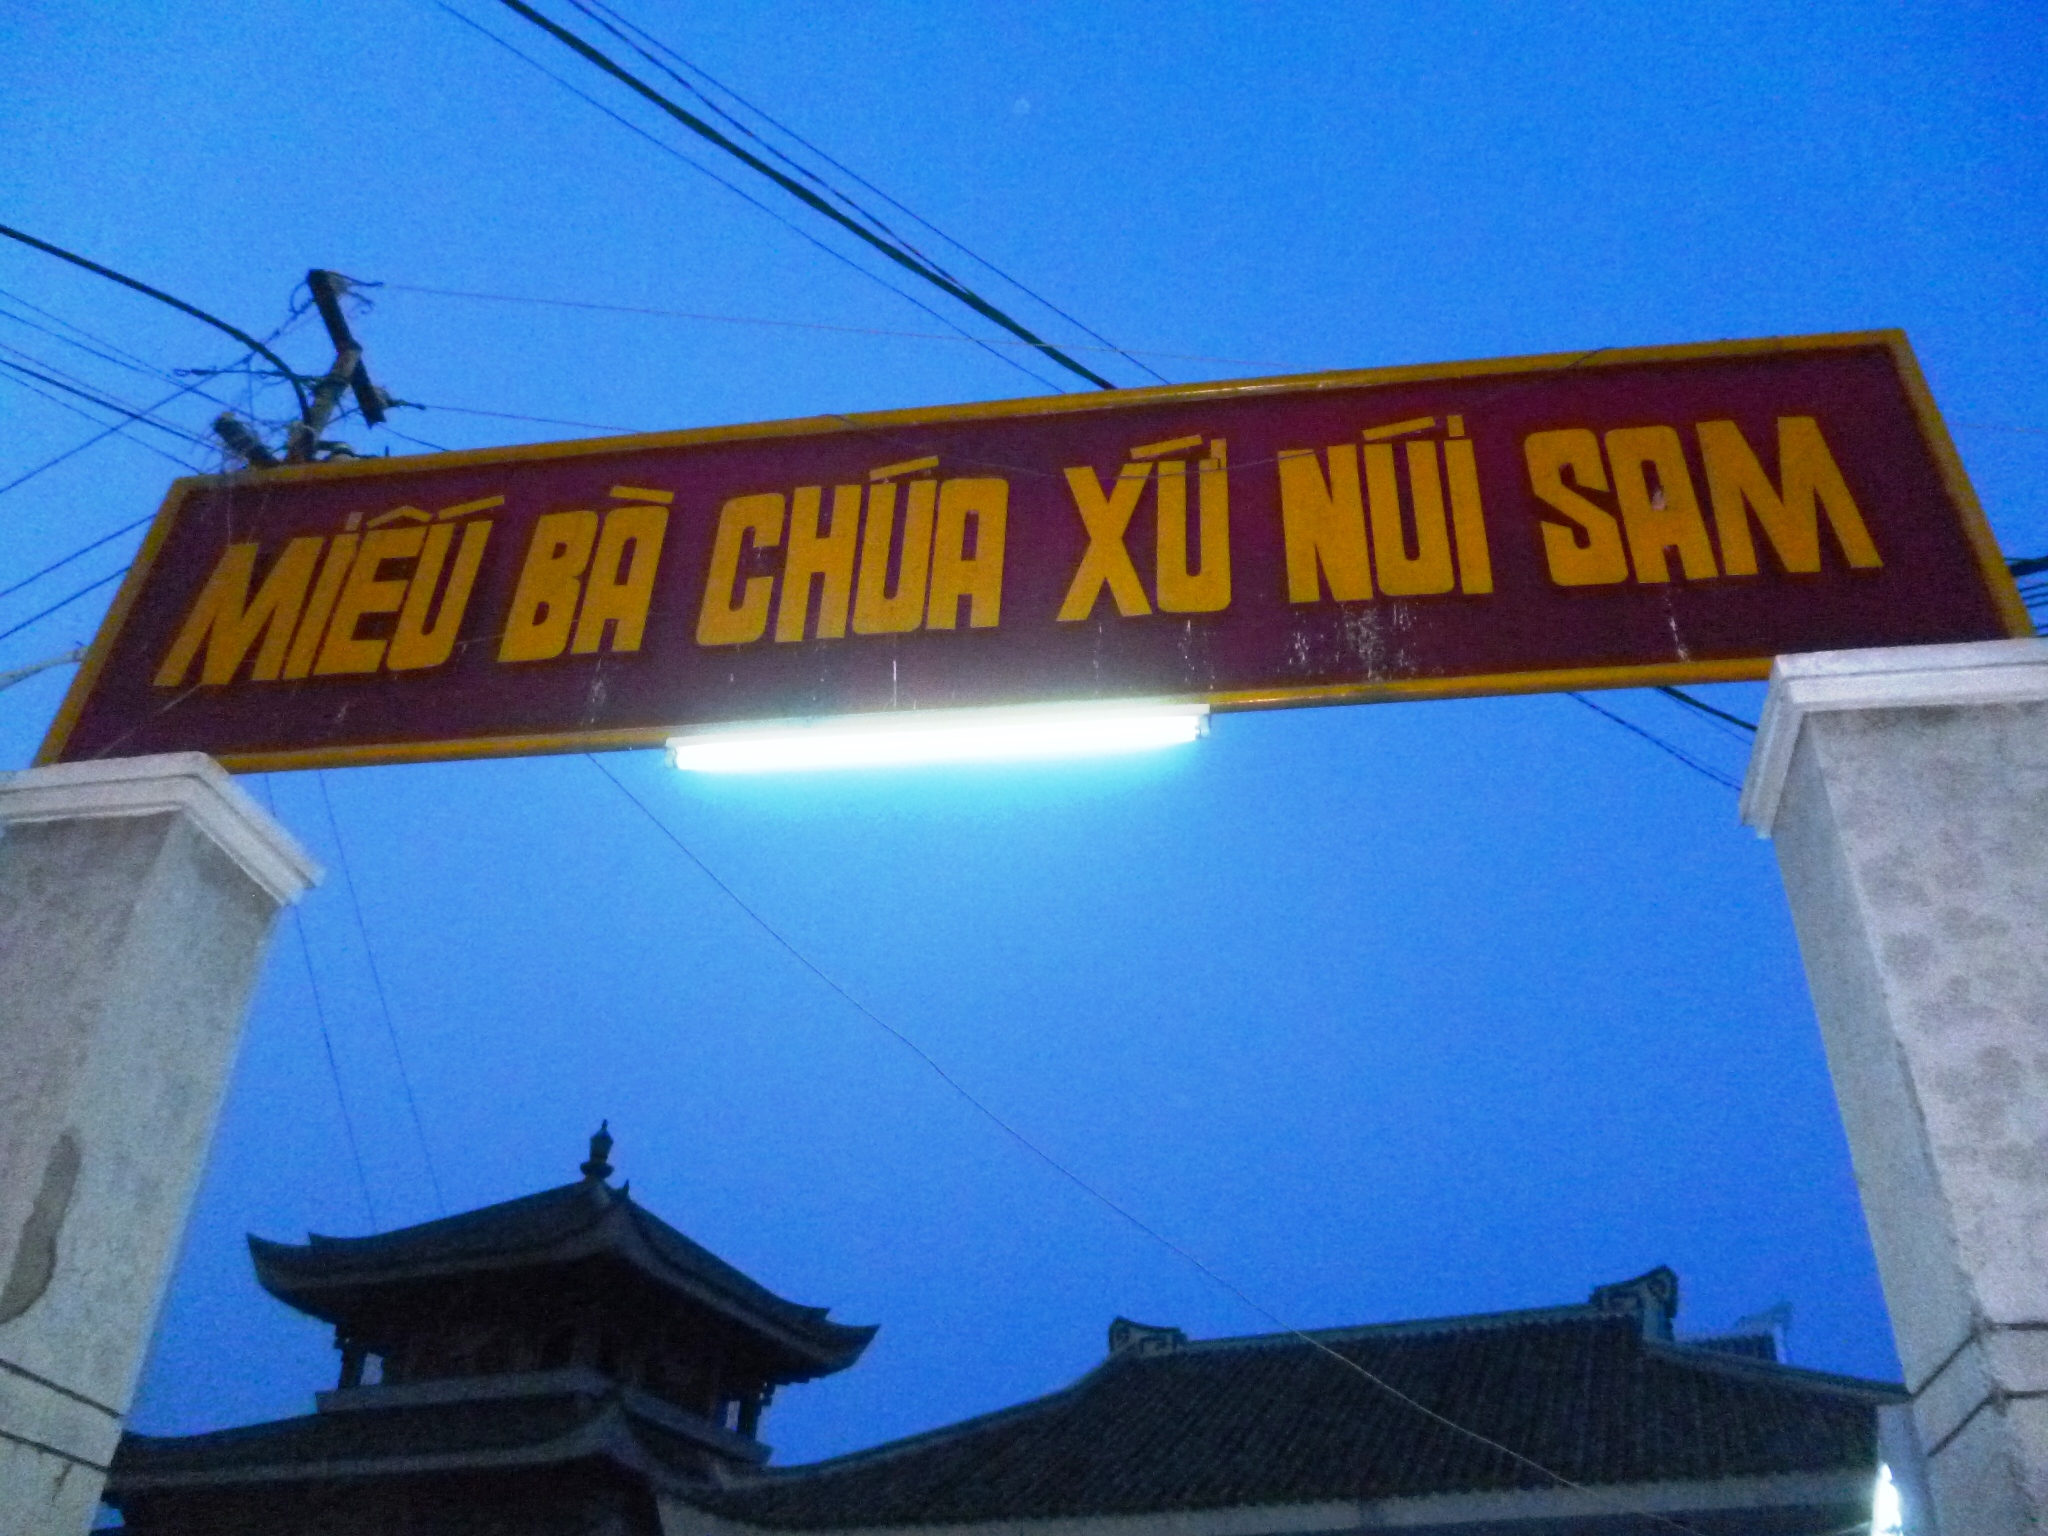
user: text: Bầu trời trong ảnh có màu gì?
assistant: text: Màu xanh

user: text: Trong ảnh có thể nhìn thấy bao nhiêu cột trụ đỡ biển hiệu?
assistant: text: Hai

user: text: Địa điểm được đề cập trên biển hiệu nổi tiếng với lễ hội truyền thống nào?
assistant: text: Lễ hội Vía Bà Chúa Xứ Núi Sam

user: text: Biển hiệu trong ảnh chỉ dẫn đến địa điểm nào, và địa điểm đó thuộc loại hình kiến trúc nào, nằm ở đâu?
assistant: text: Biển hiệu chỉ dẫn đến Miếu Bà Chúa Xứ Núi Sam. Đây là một ngôi miếu linh thiêng với kiến trúc truyền thống Việt Nam, tọa lạc tại thành phố Châu Đốc, tỉnh An Giang.